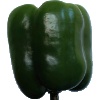
Label: green_pepper